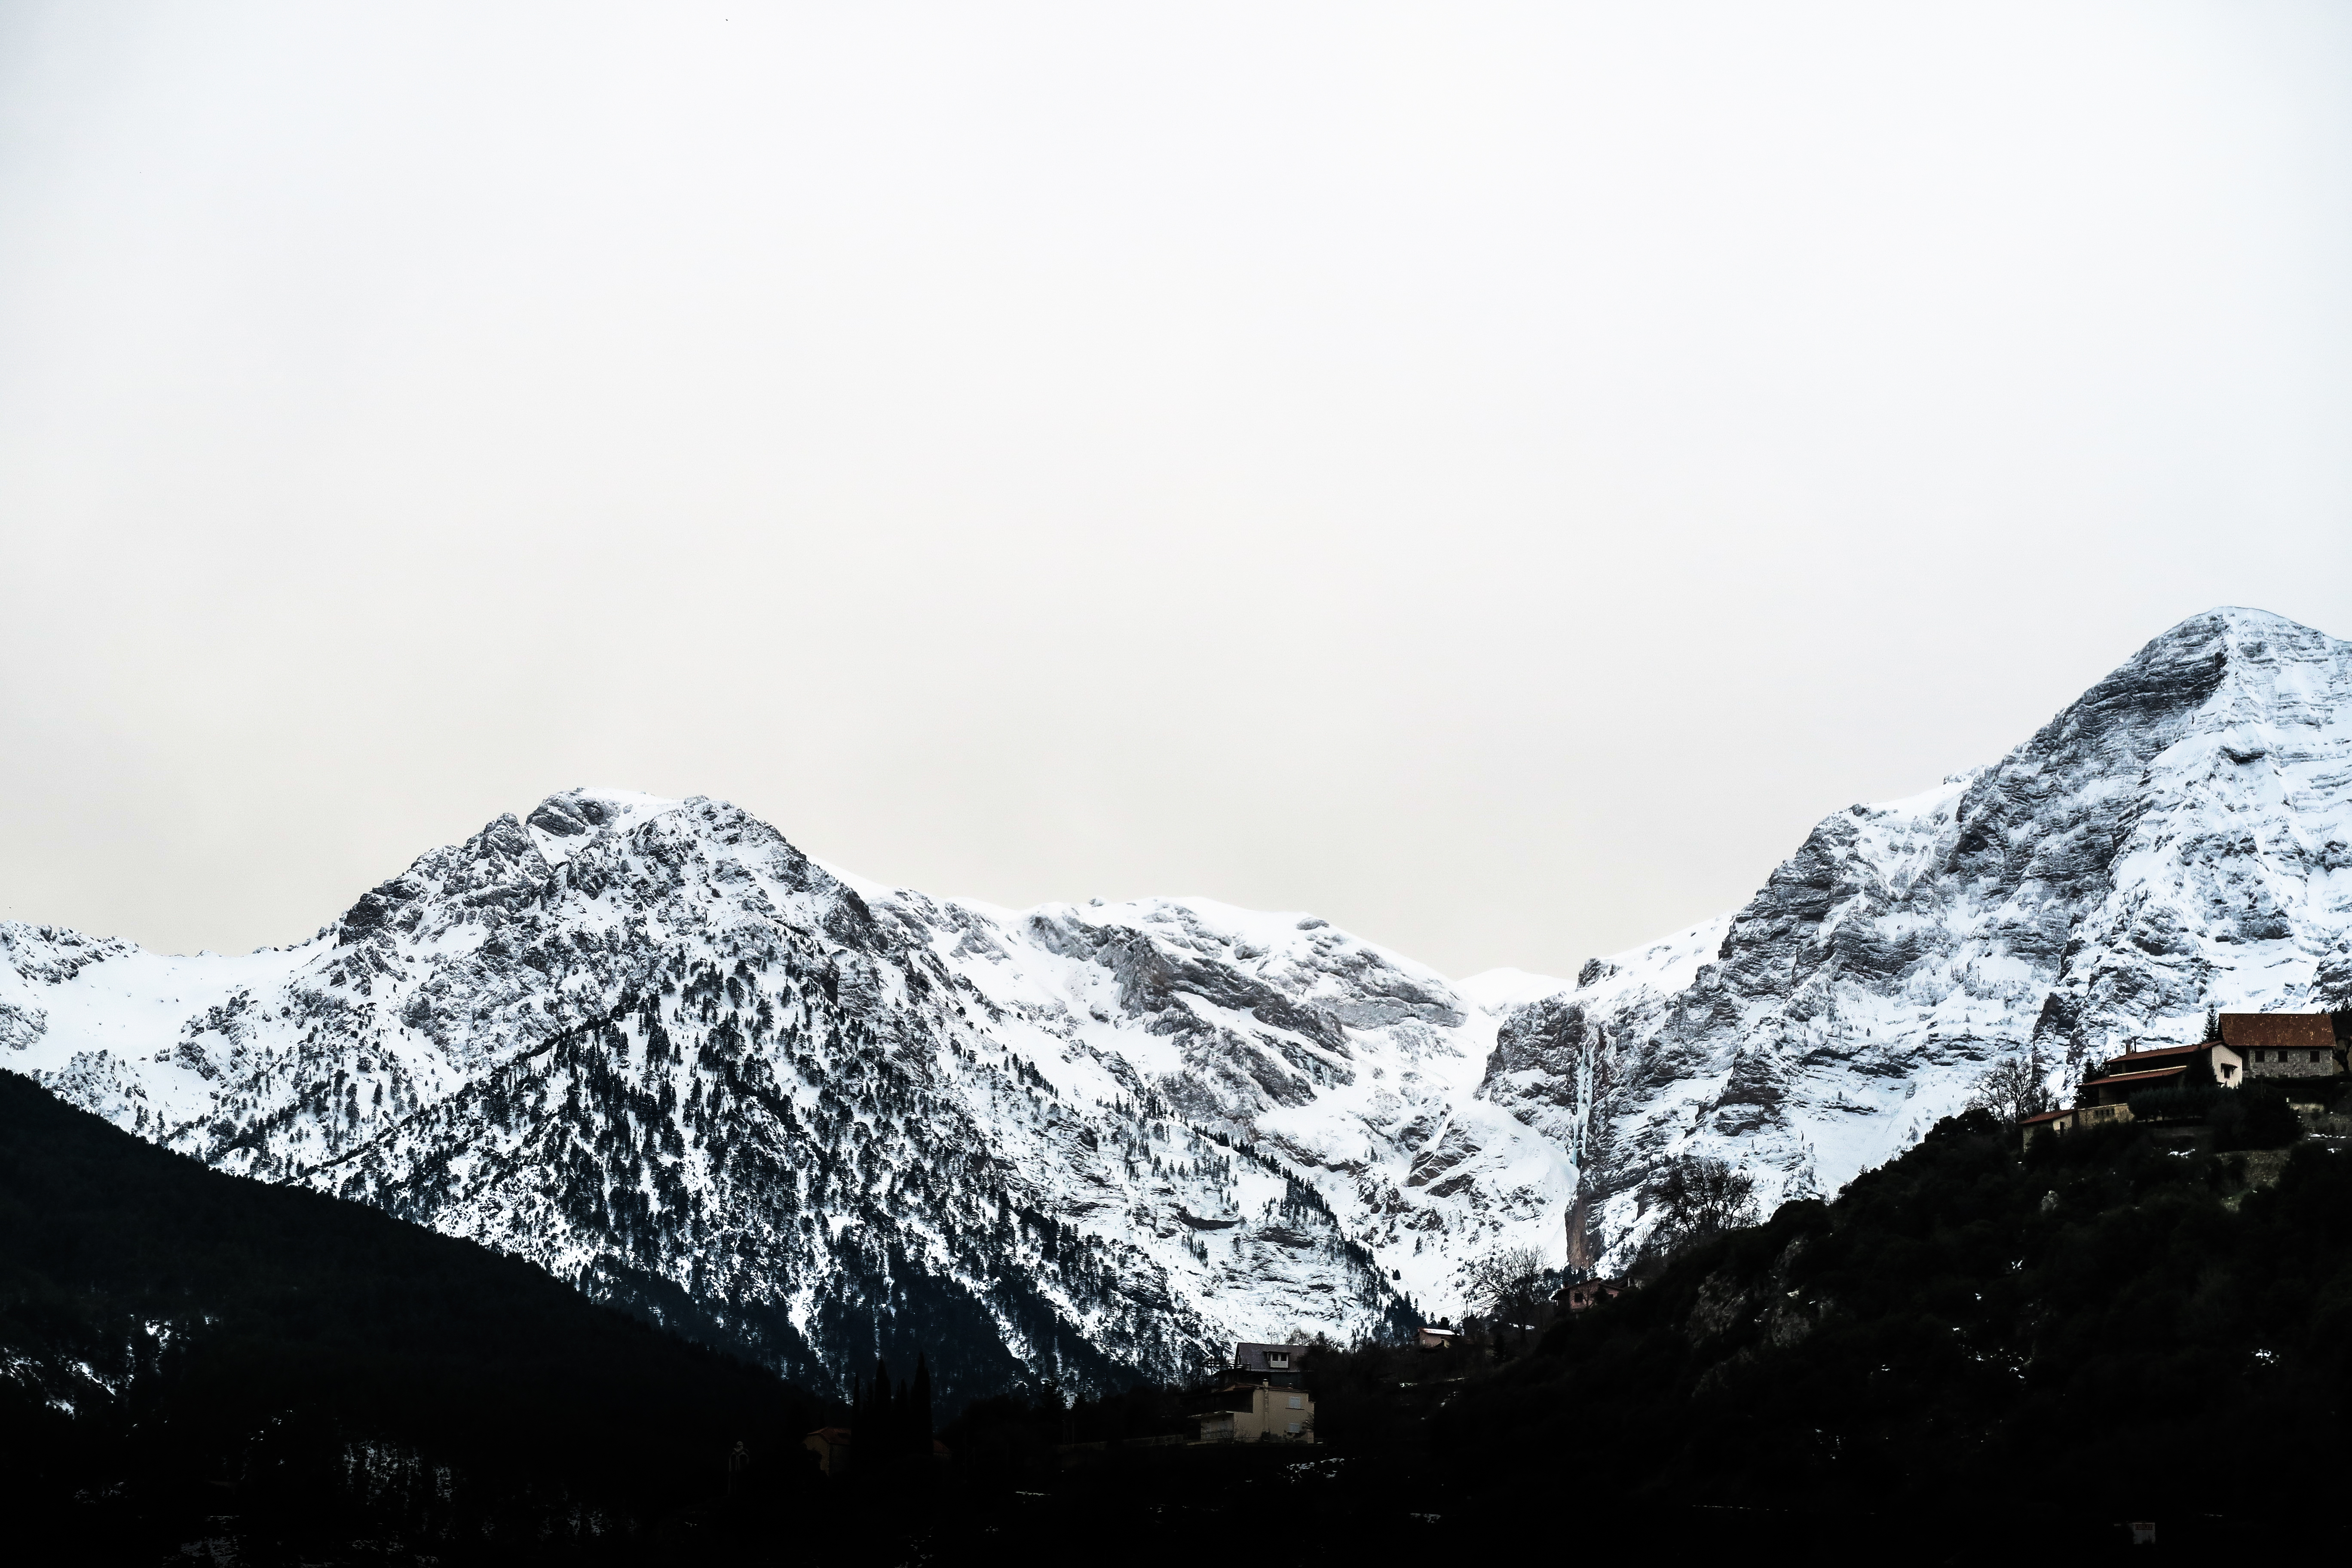
nature, mountain, snow, winter, mountain range, weather, summit, alps, landform, geographical feature, atmospheric phenomenon, mountainous landforms